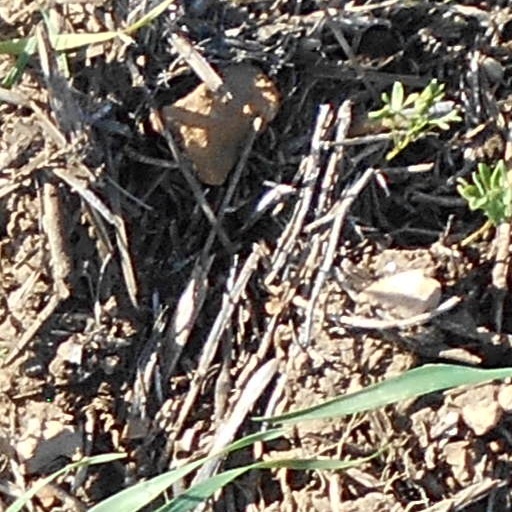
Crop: wheat